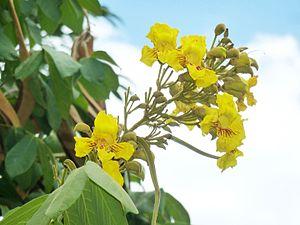
Markhamia obtusifolia est un genre de plantes de la famille des Bignoniaceae, originaire du Sud de l'Afrique.